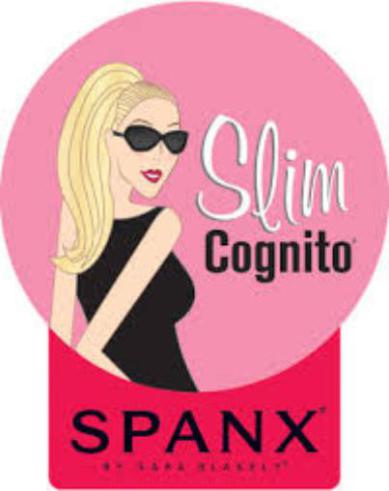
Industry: Clothes